Bugården Church

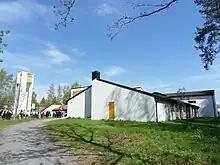
View of the church

Bugården Church is a parish church of the Church of Norway in Sandefjord Municipality in Vestfold county, Norway. It is located in the city of Sandefjord. It is the church for the Bugården parish which is part of the Sandefjord prosti (deanery) in the Diocese of Tunsberg. The white, brick church was built in a long church design in 1980 using plans drawn up by the architect Harald Hille. The church seats about 350 people.